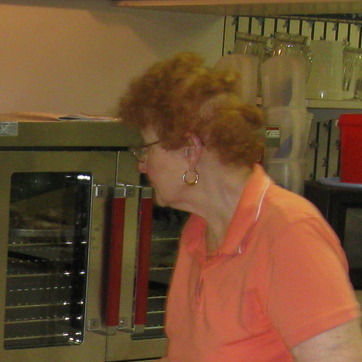
Material: skin